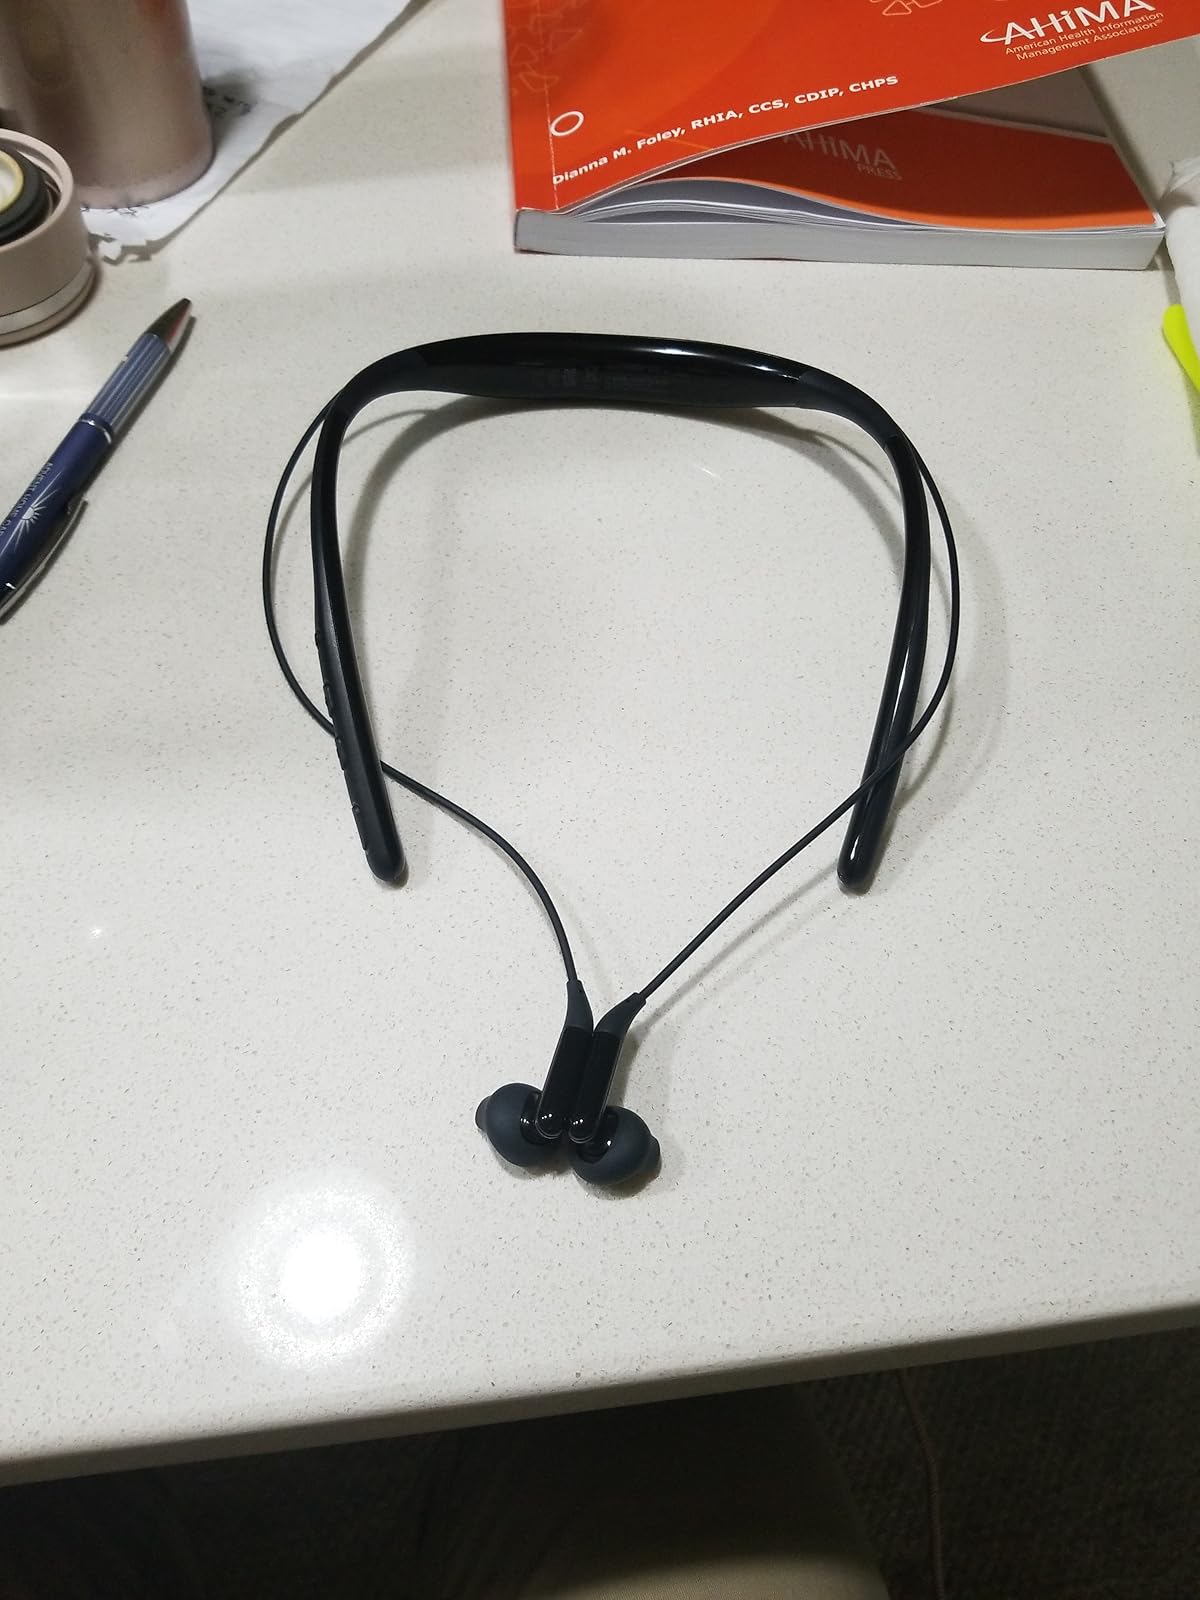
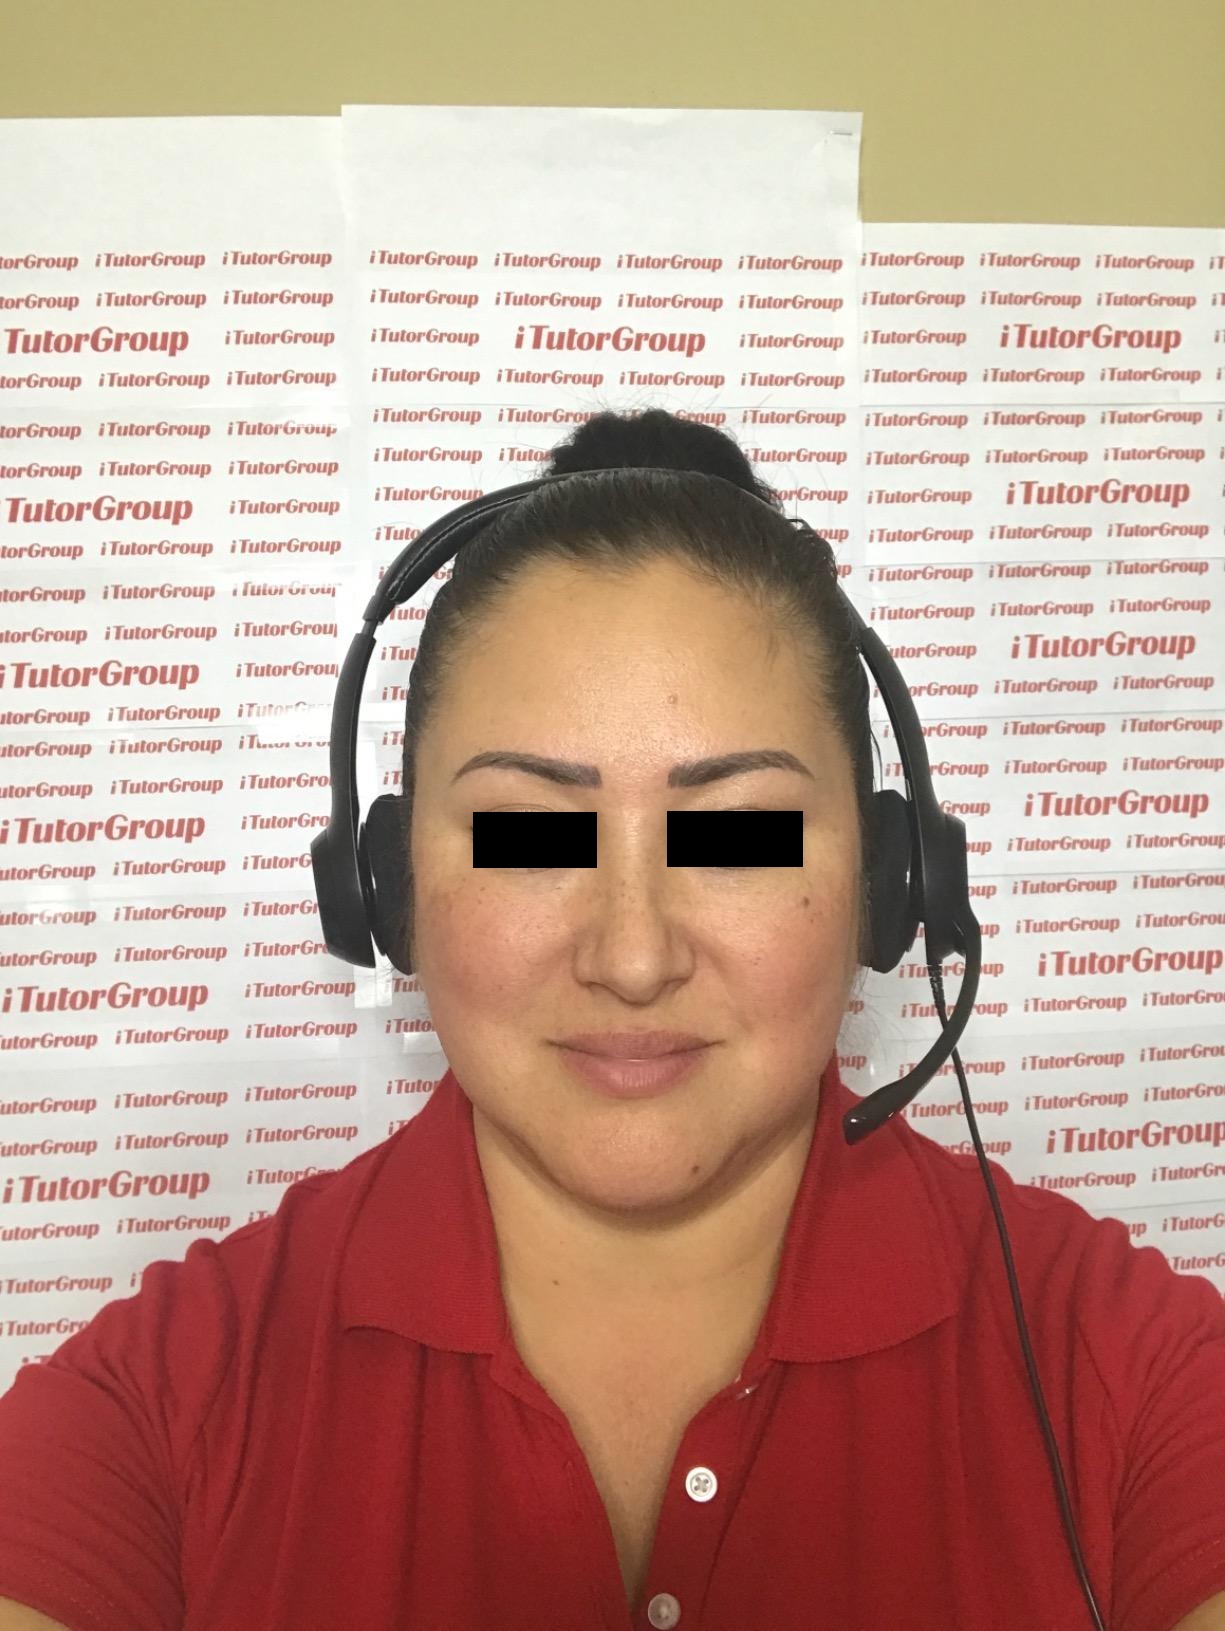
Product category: headphones
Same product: no